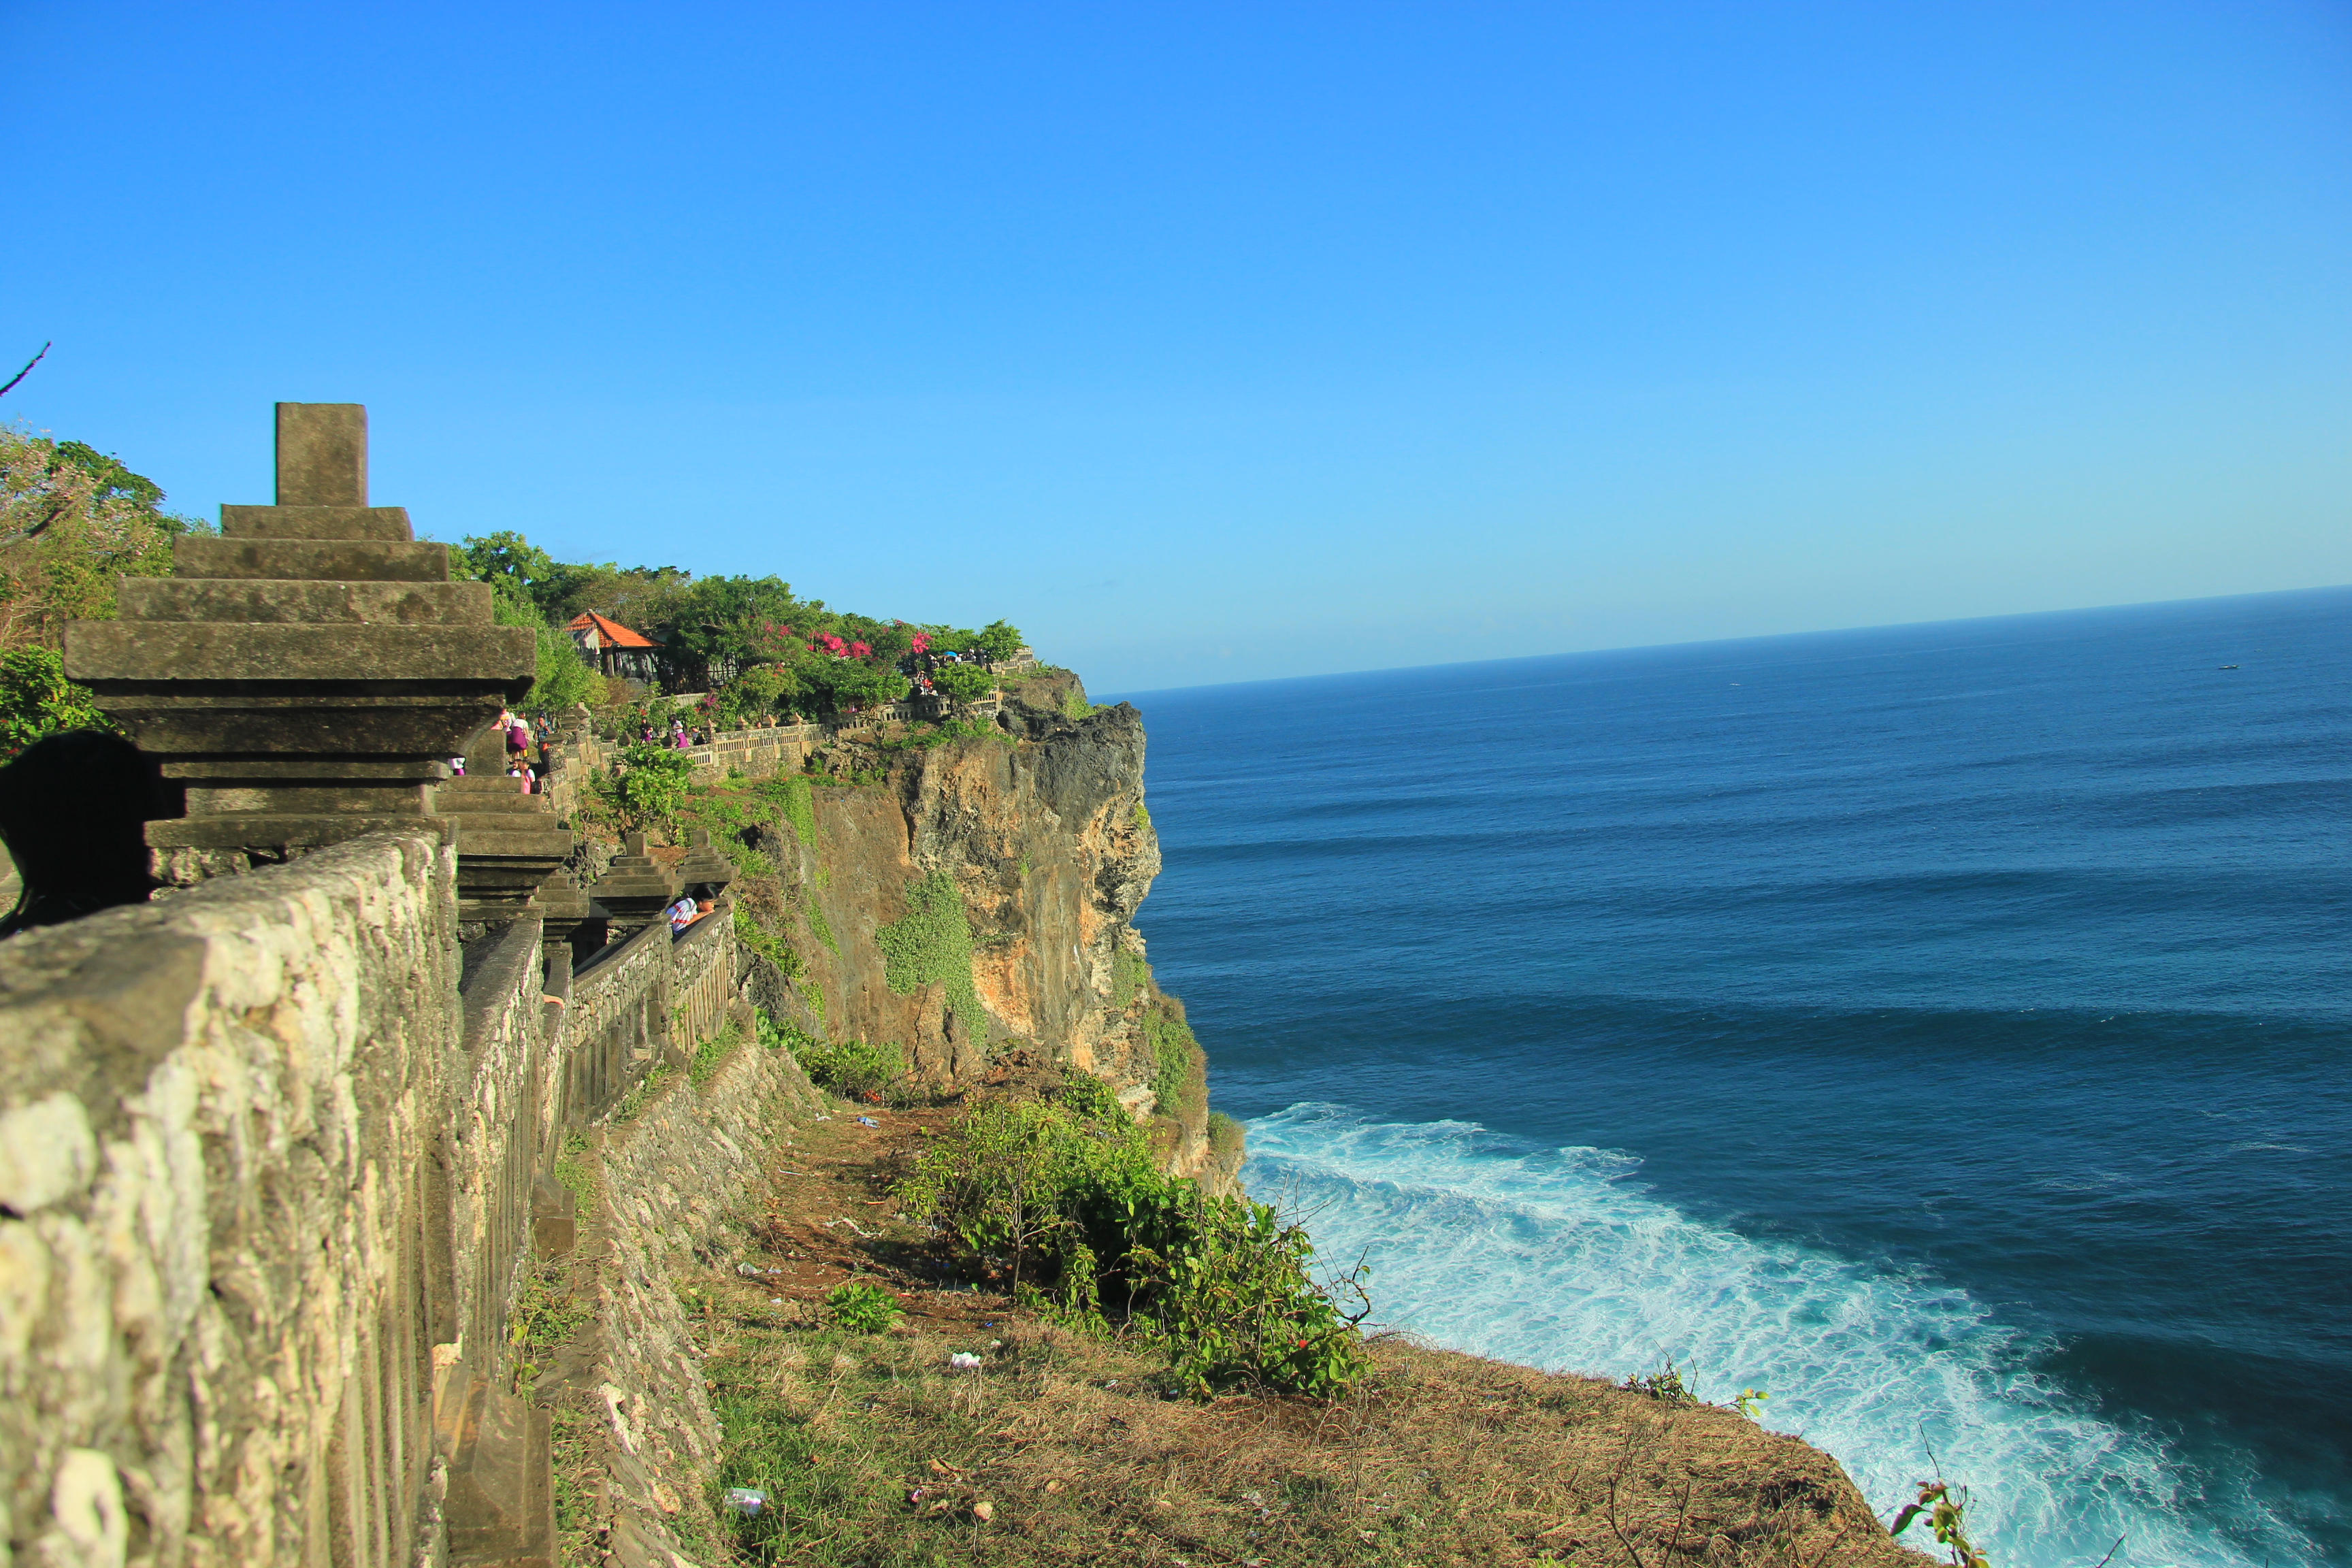
bali, coast, sea, sky, cliff, promontory, headland, terrain, shore, cape, coastal and oceanic landforms, ocean, klippe, tourism, escarpment, rock, horizon, tree, bay